Board game café

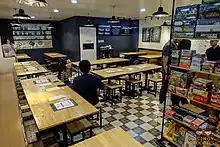
Table Taft Board Game Café, located in Manila, with a shelf of board games (right)

A board game café is a type of café in which patrons play board and card games while being served food and drink. Customers usually pay an entry fee or rent a table in order to access a large library of games and instruction from the staff on how to play them. Many board game cafés also sell the games.